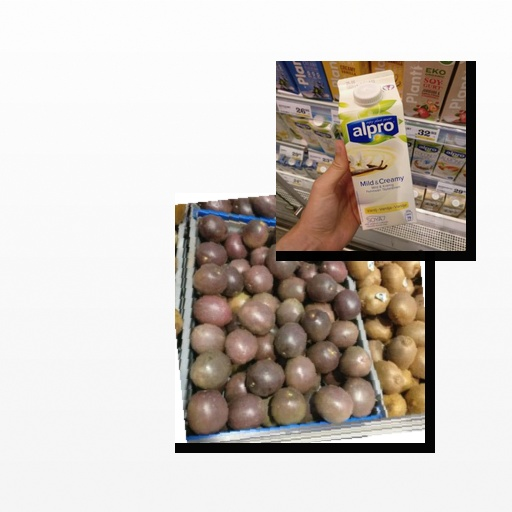
Food items: vanilla_soy_yogurt, passion_fruit